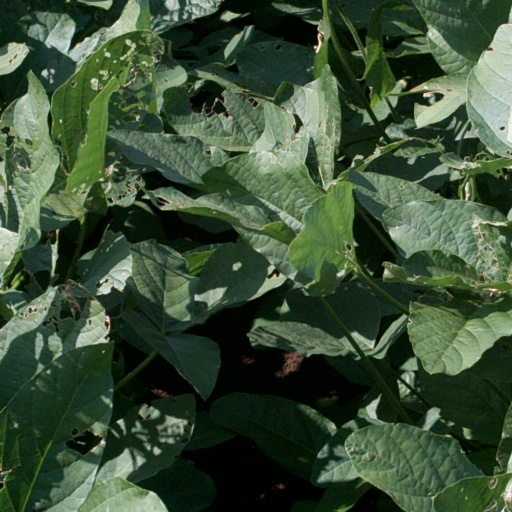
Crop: soybean